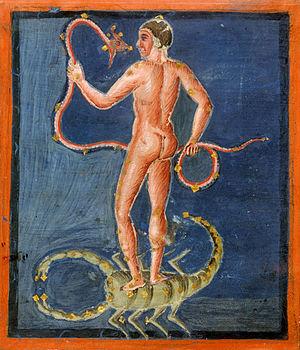
Le manuscrit des Aratea de Leyde est un codex enluminé carolingien contenant les chapitres d’astronomie des « Phénomènes » d’Aratos de Soles consacrés aux Constellations, dans la traduction latine de Germanicus. Le manuscrit a été composé vers 825 en Lotharingie. Le commanditaire était sans doute Louis le Pieux qui a été sacré empereur le 5 octobre 816 à Reims par Etienne IV, lui-même pape depuis le 22 juin 816, le pape Léon III étant mort le 12 juin 816.